Little Dragon

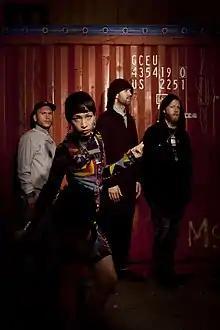
Little Dragon in 2010. From left to right: Erik Bodin, Yukimi Nagano, Fredrik Wallin, Håkan Wirenstrand

Little Dragon are a Swedish electronic music band from Gothenburg, Sweden, formed in 1996. The band consists of Yukimi Nagano (vocals, percussion), Erik Bodin (drums), Fredrik Wallin (bass) and Håkan Wirenstrand (keyboards).